The Tall T

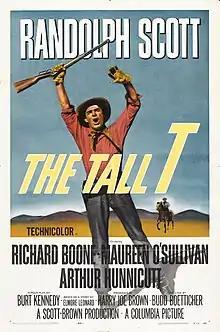
Theatrical release poster

The Tall T is a 1957 American Western film directed by Budd Boetticher and starring Randolph Scott, Richard Boone, and Maureen O'Sullivan. Adapted by Burt Kennedy from the 1955 short story "The Captives" by Elmore Leonard, the film is about an independent former ranch foreman who is kidnapped along with an heiress, who is being held for ransom by three ruthless outlaws. In 2000, "The Tall T" was selected for the United States National Film Registry by the Library of Congress as being "culturally, historically, or aesthetically significant."